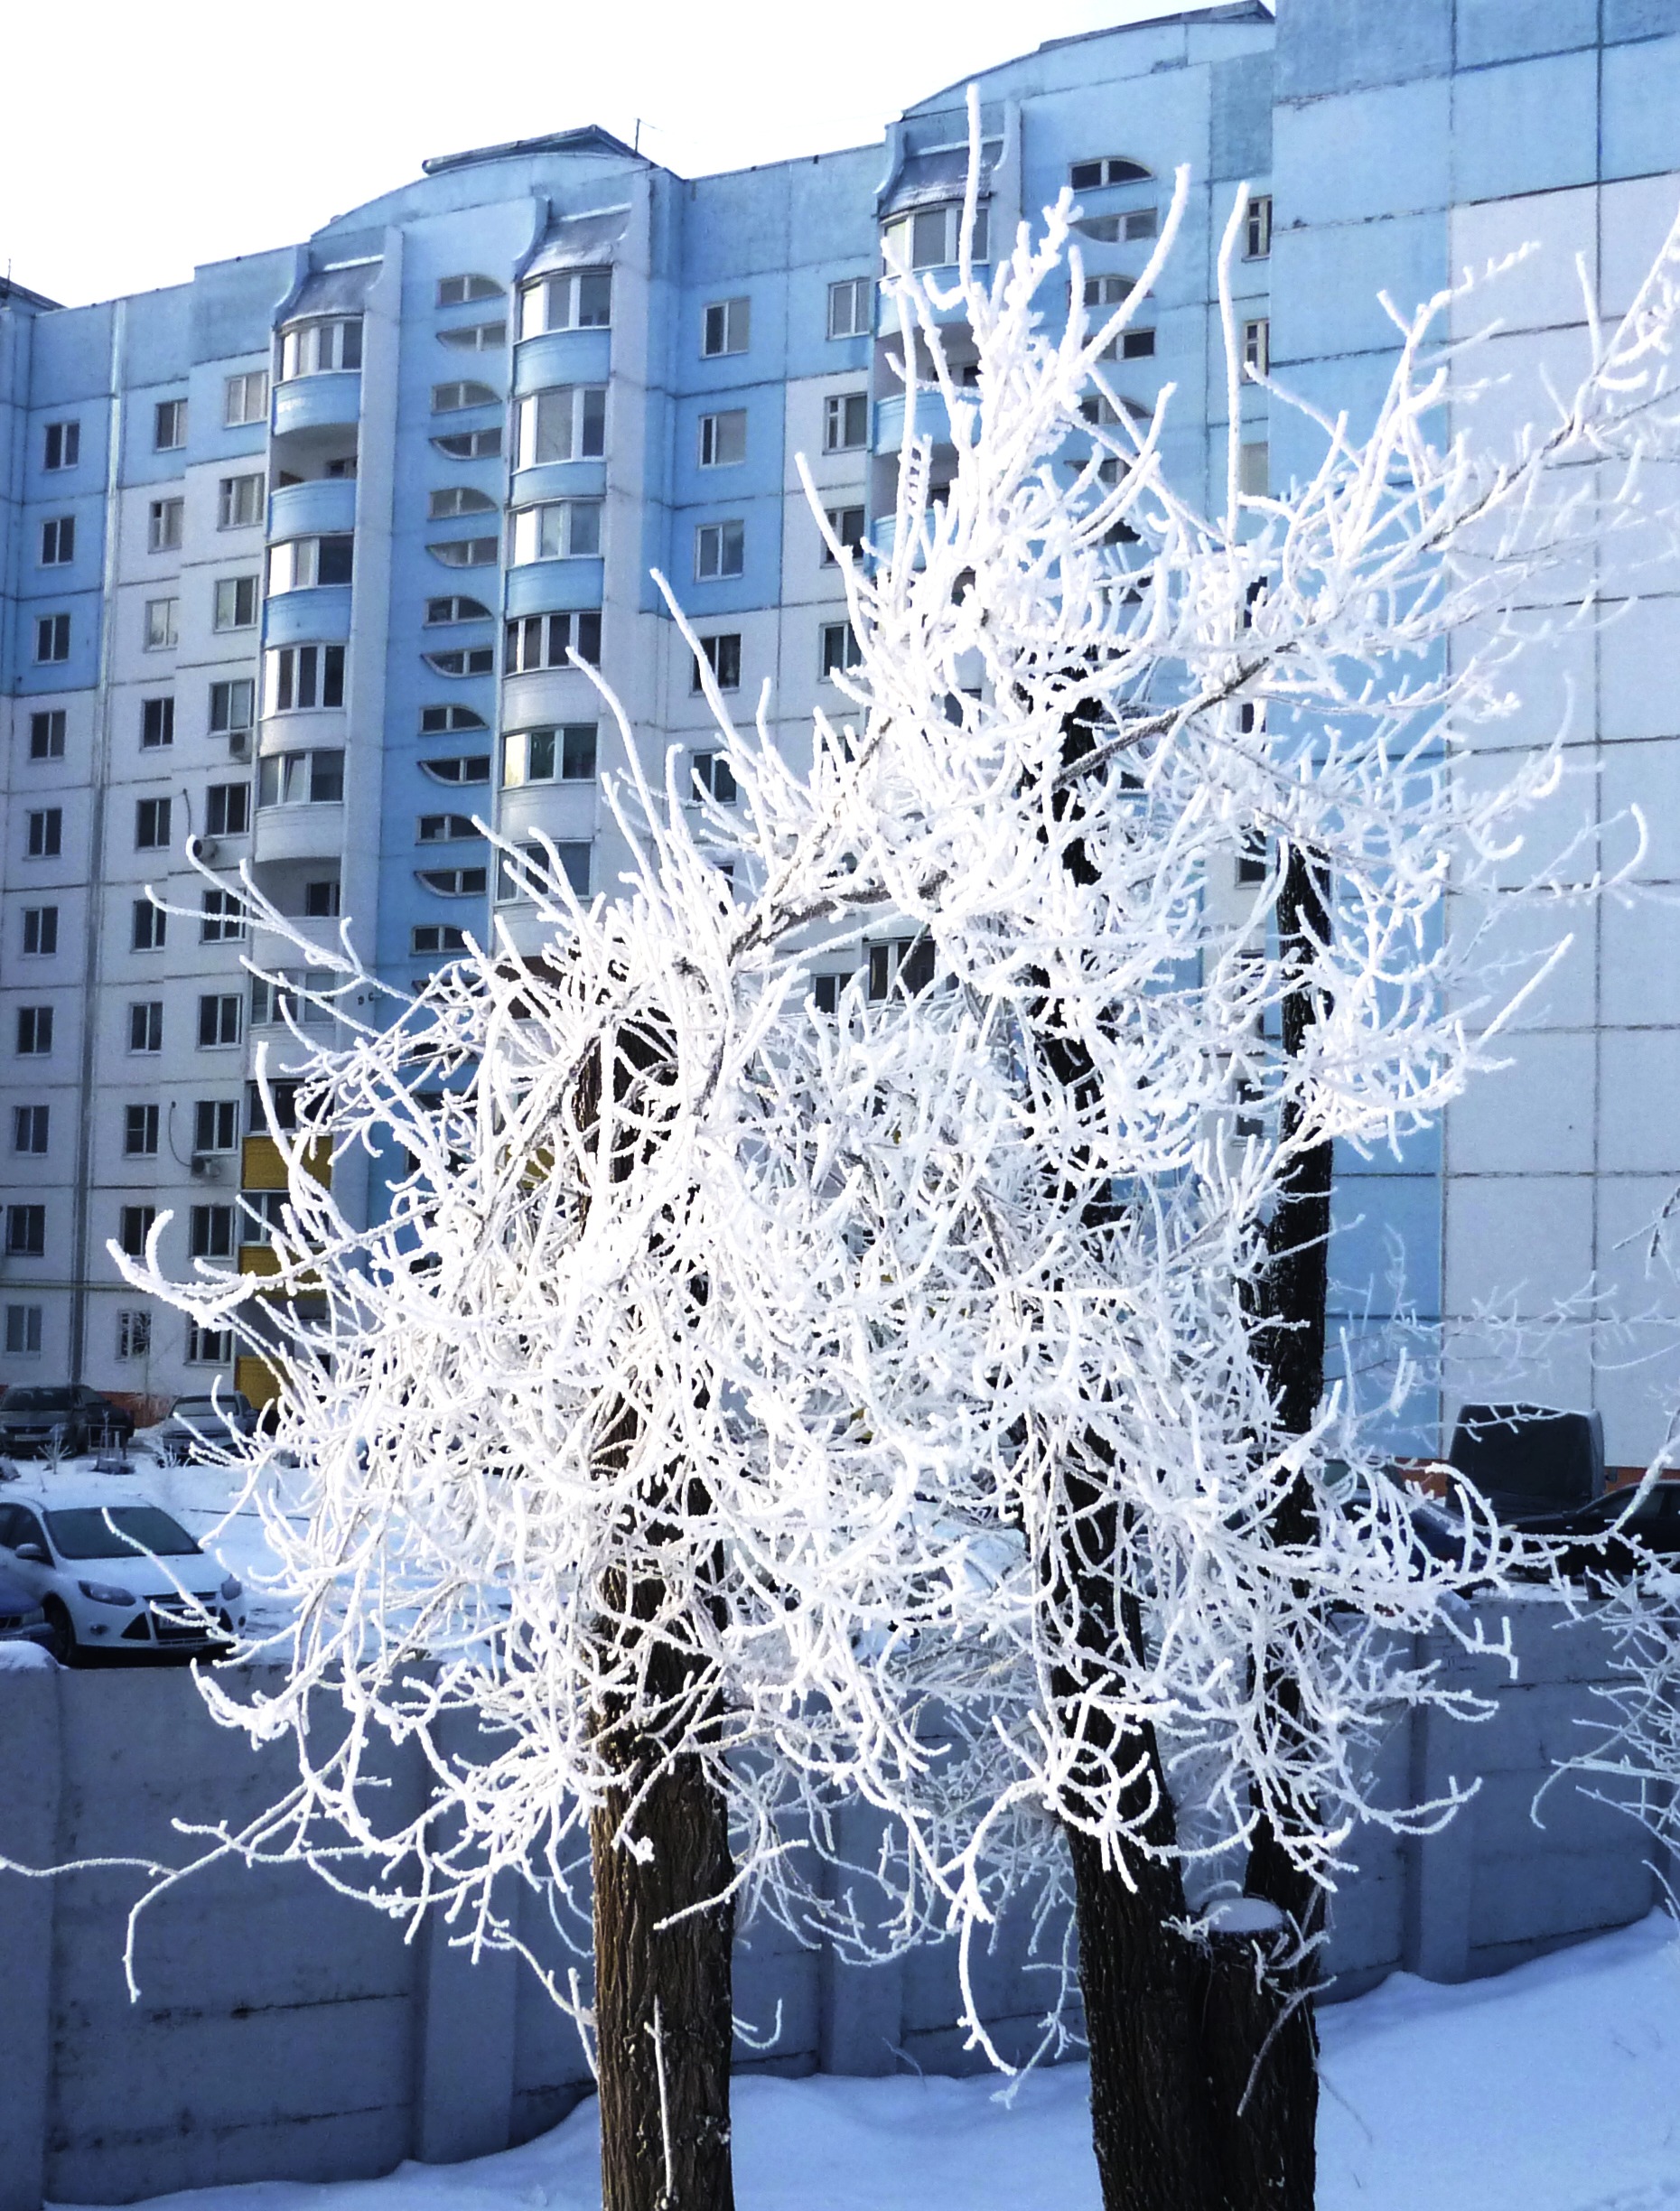
landscape, tree, nature, branch, snow, winter, frost, city, ice, weather, season, trees, freezing